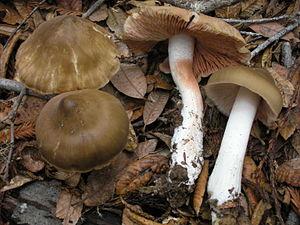
Entoloma aprile est une espèce de champignons basidiomycètes de la famille des Entolomataceae.
Aucune garantie d'exactitude ne peut être offerte par la liste contenue dans cet article.